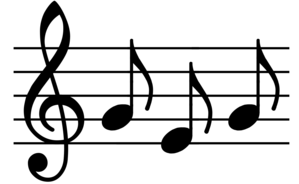
Le motif musical dit Millenial whoop
Millenial whoop est le nom donné à un effet vocal massivement employé dans la musique pop des années 2010, qui consiste à employer un motif répétitif à partir des syllabes « Wa » et « Oh » placées sur la cinquième et la troisième note de la gamme majeure.